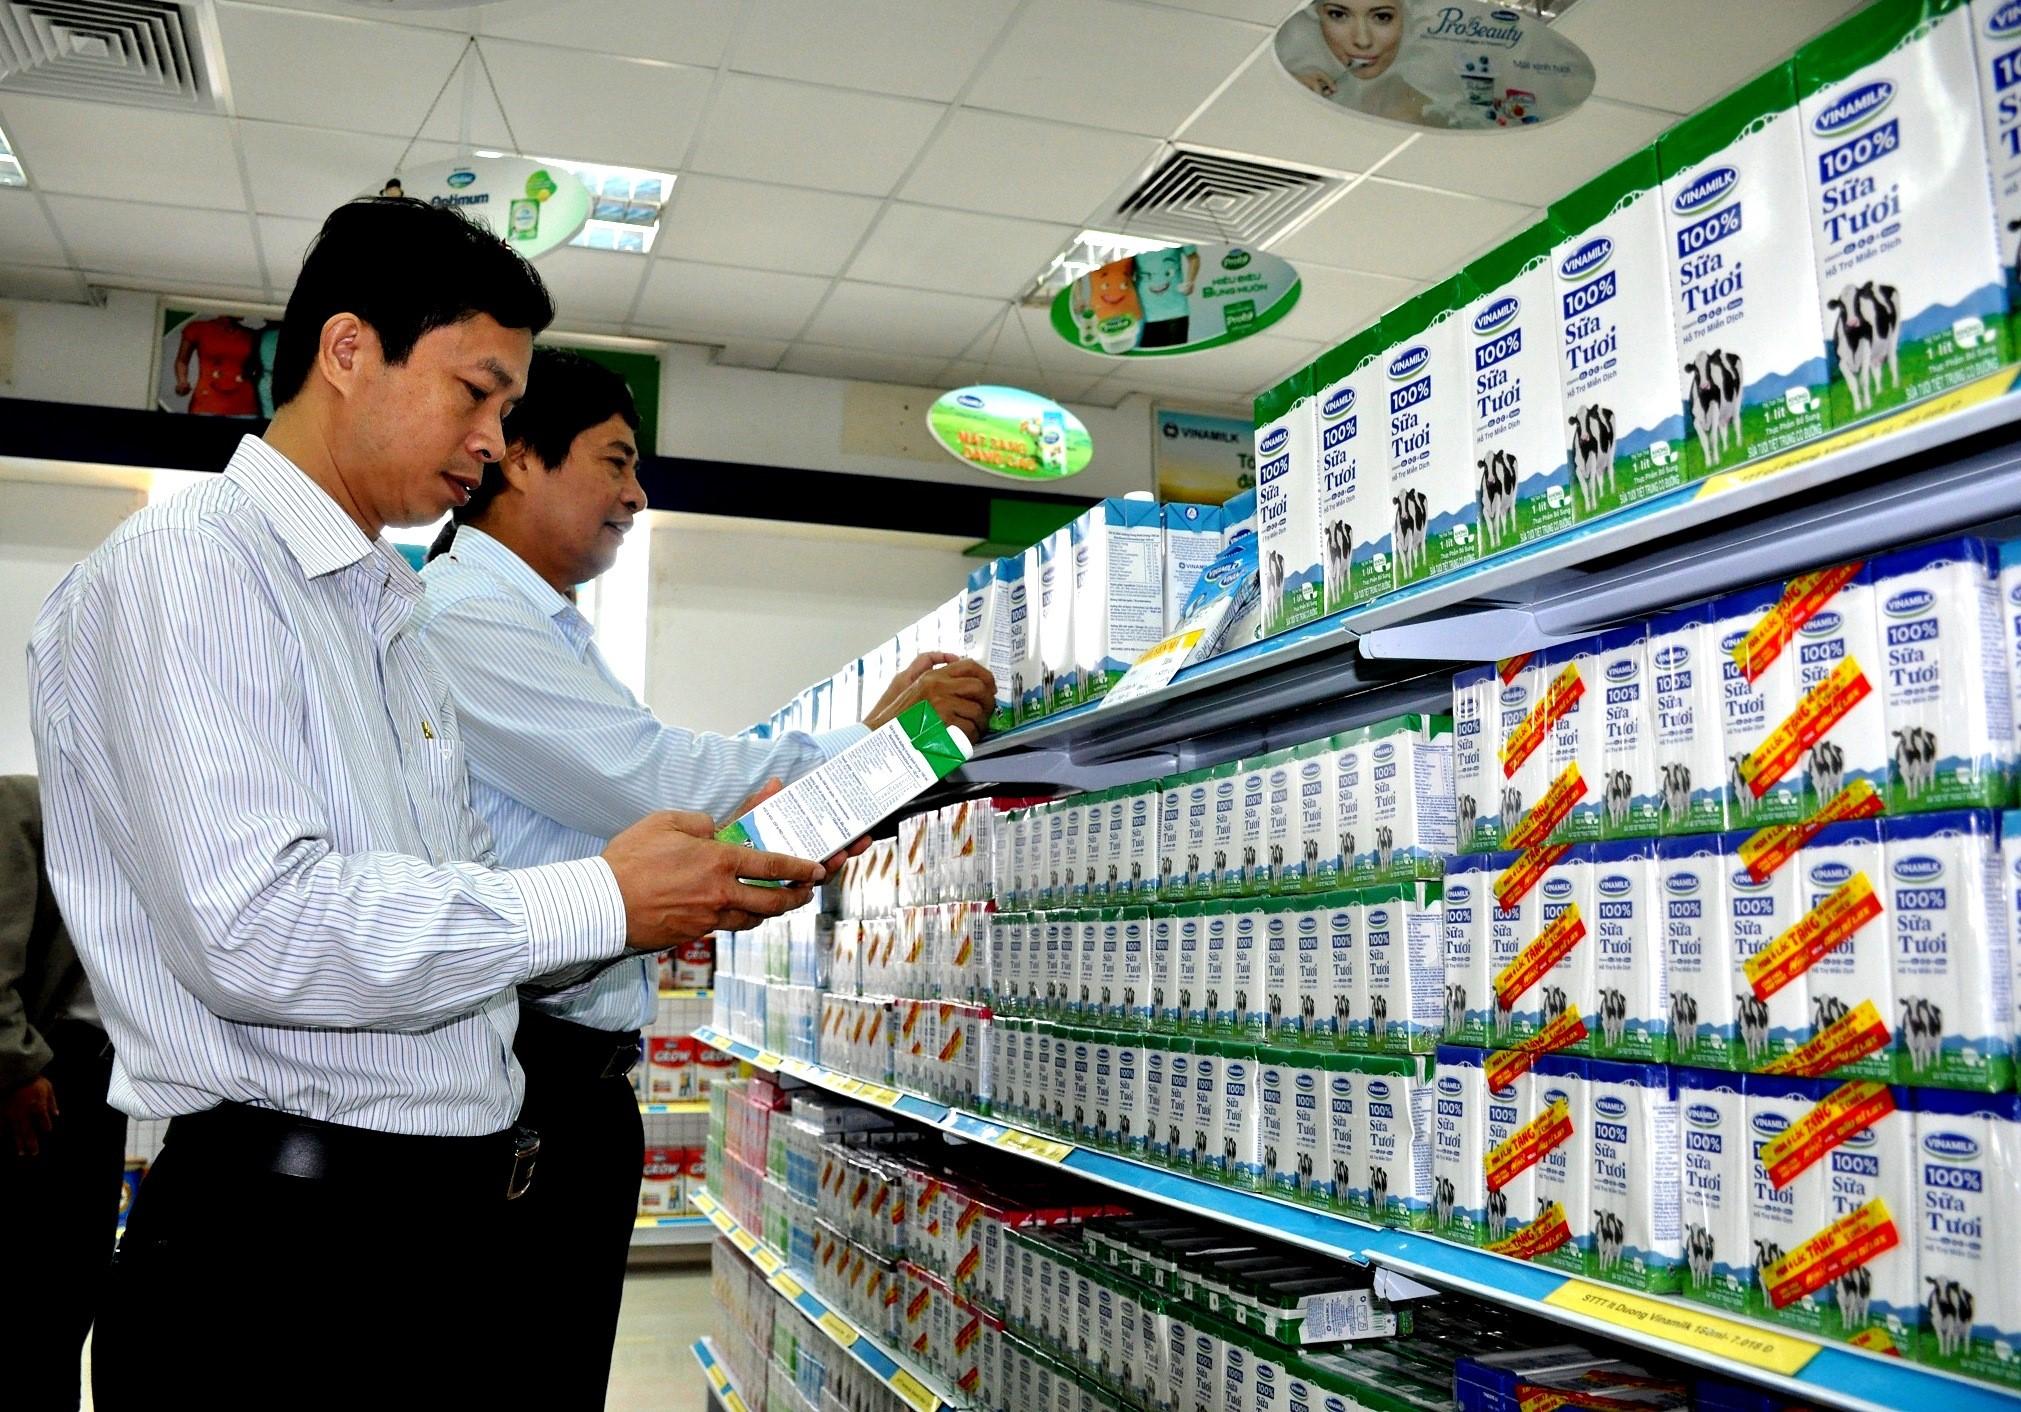
có nhiều sản phẩm sữa xuất hiện ở trước mặt những người đàn ông